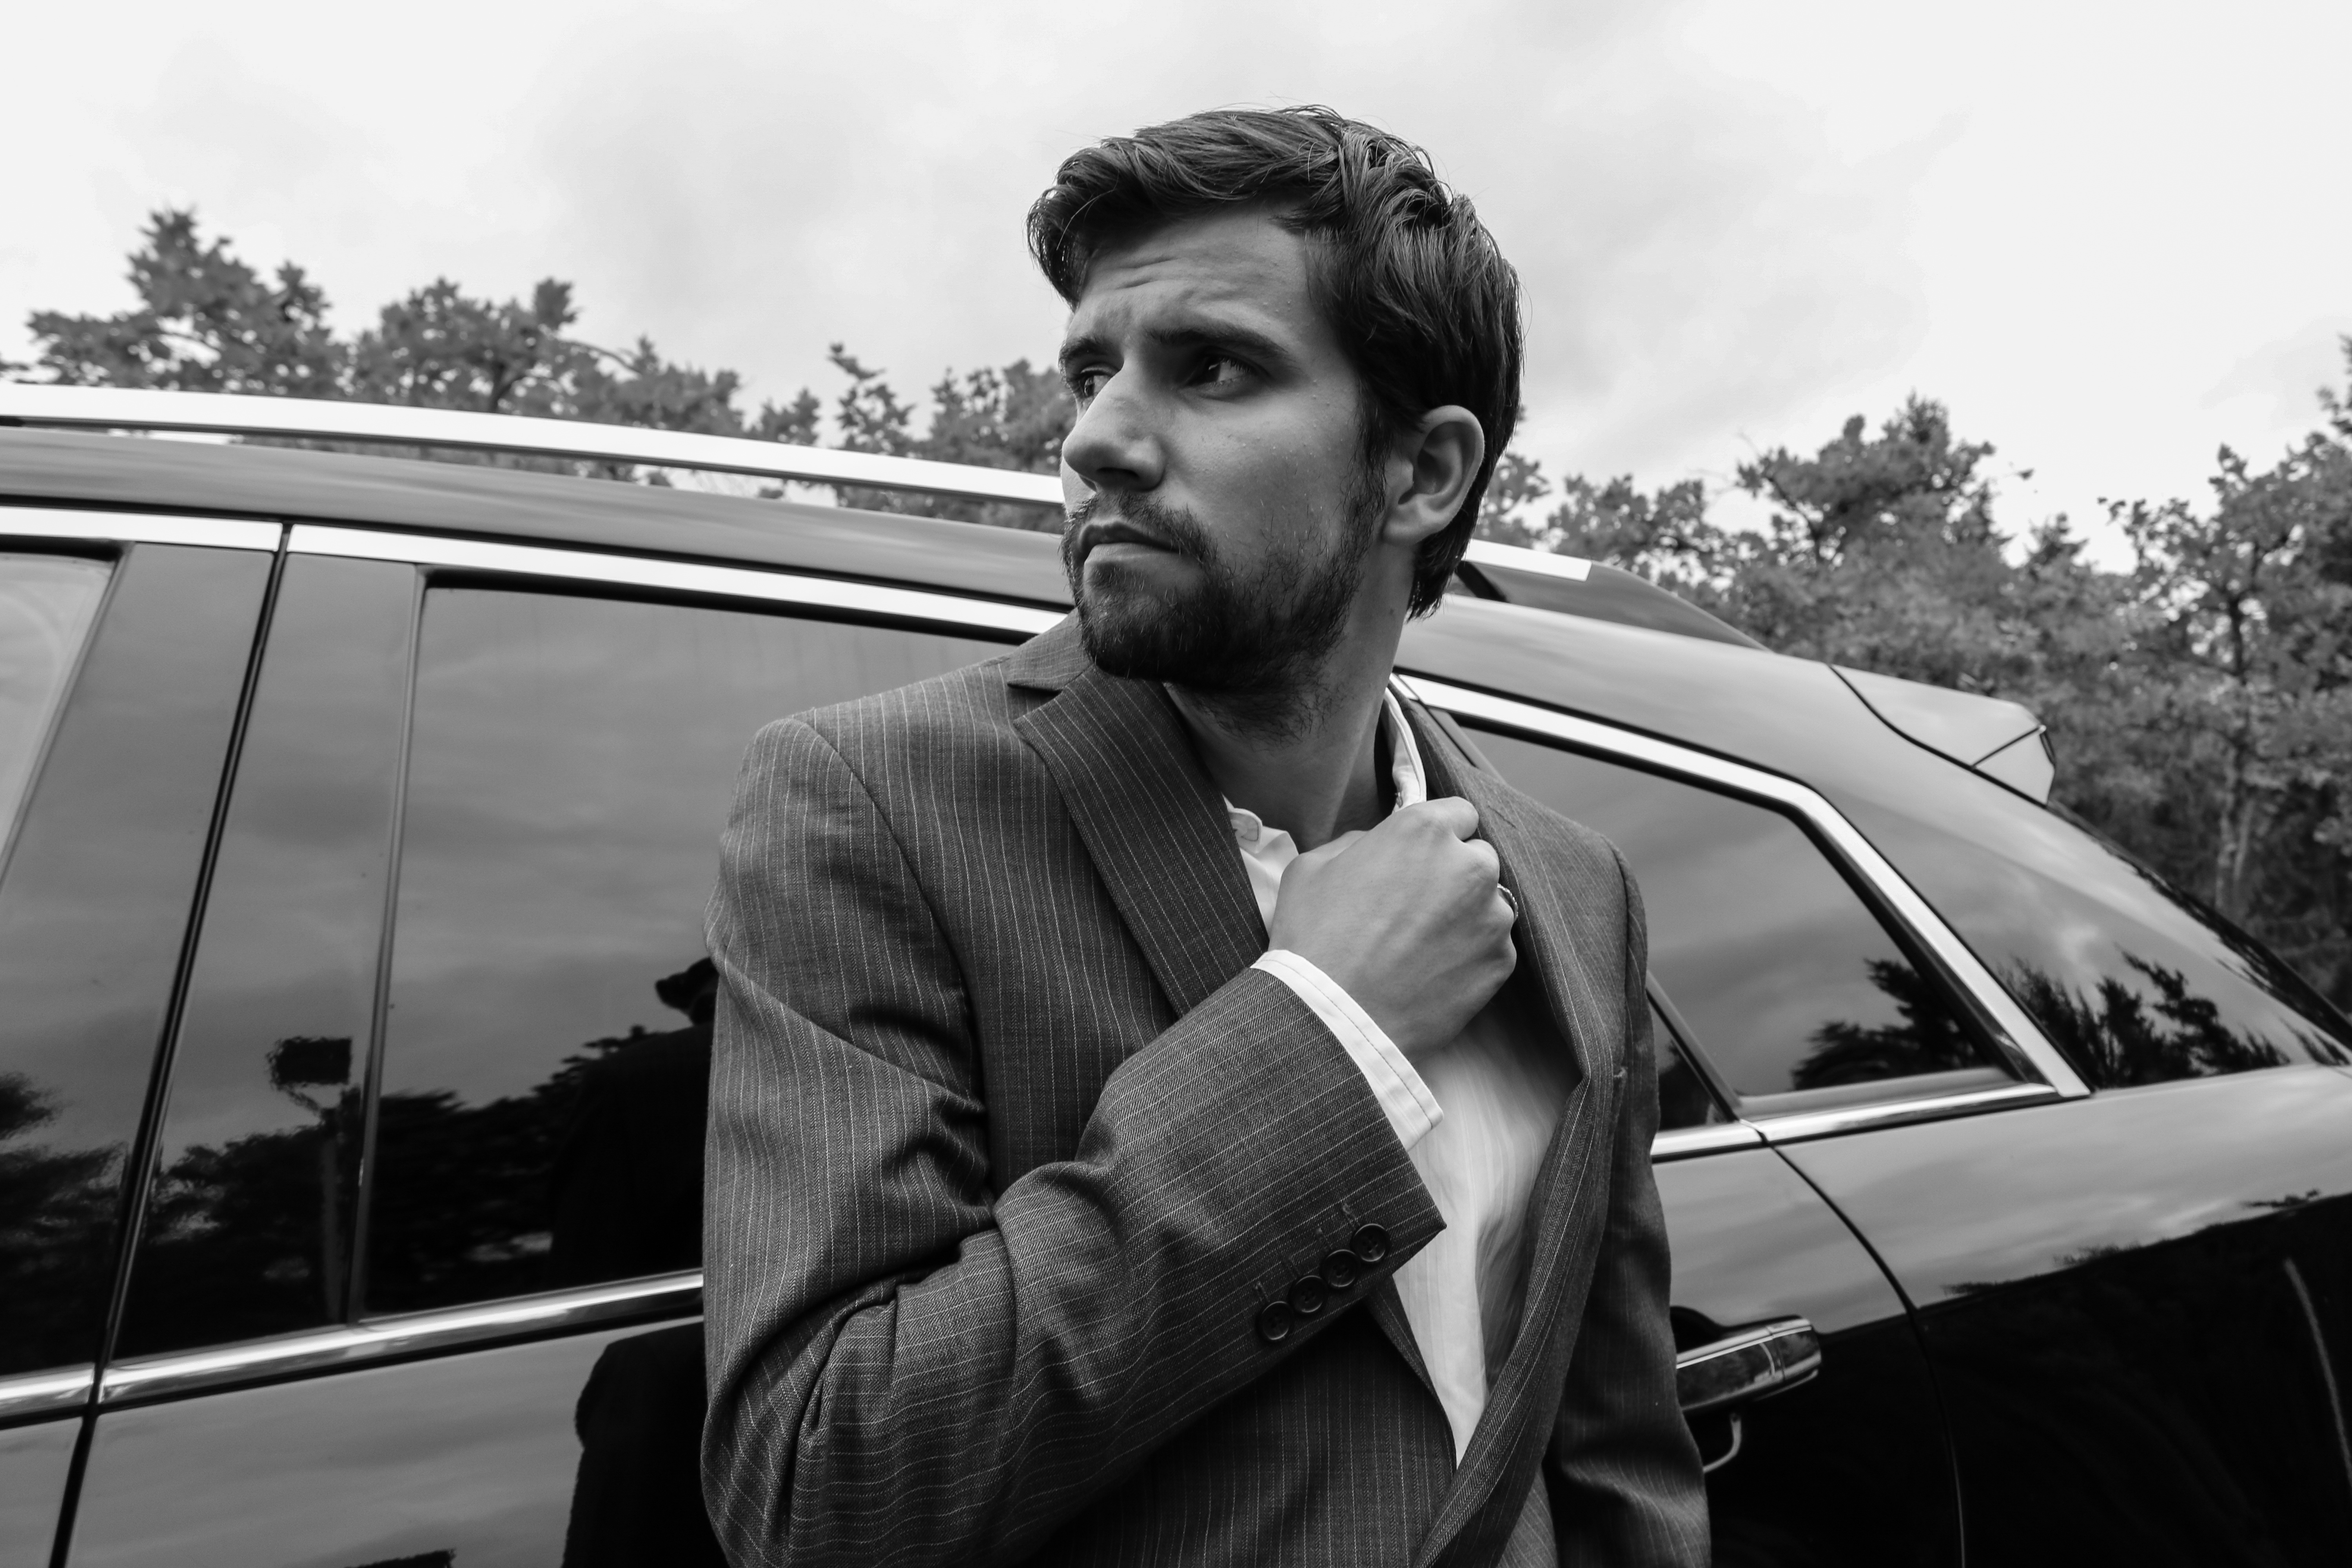
man, tree, person, suit, black and white, people, white, car, driving, male, portrait, model, young, vehicle, fashion, business, black, monochrome, wedding, groom, modern, parking lot, shirt, caucasian, men, luxury, cool, photograph, style, cadillac, handsome, attractive, adult, success, stylish, handsome man, men fashion, monochrome photography, film noir, man in suit, man suit